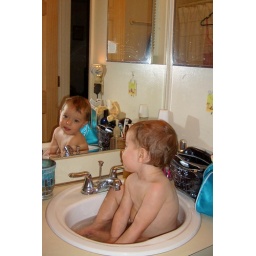
Marina in the bathroom sink